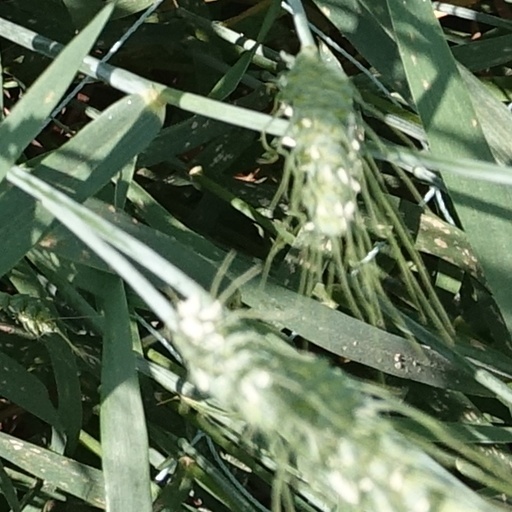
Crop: wheat